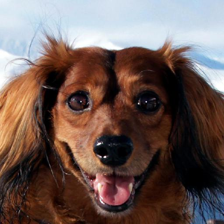
Label: animals